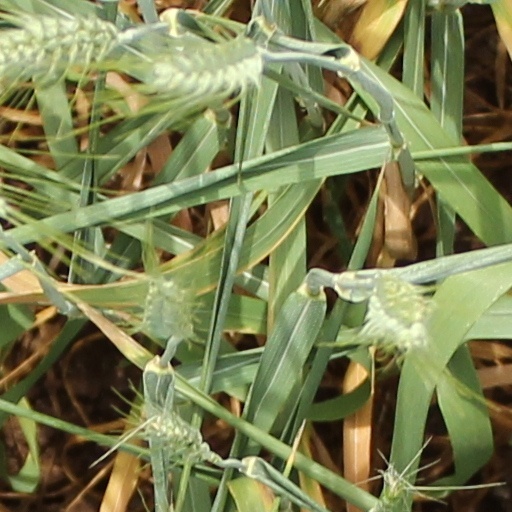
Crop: wheat